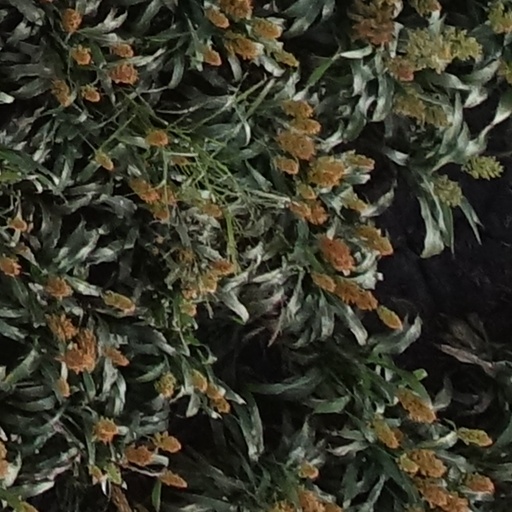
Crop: sorghum